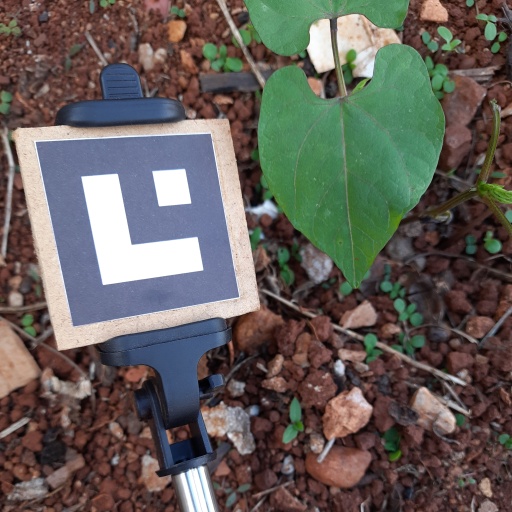
Observations: wavy surface, no eating holes, under shade